History of Gryfice

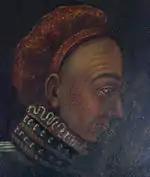
Duke Bogislaw X

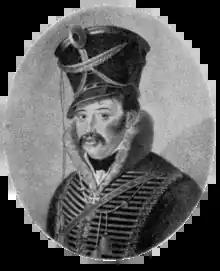
Ferdinand von Schill

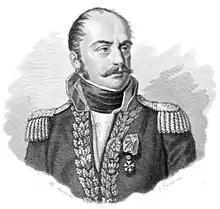
General Pietro Teulié

In the mid-13th century, the rulers of Pomerania were the princes from the Pomeranian House of Griffin, Barnim I and Wartislaw III, who encouraged settlement in these areas to strengthen their power. Barnim I, the Duke of Szczecin, ruling the eastern areas, settled mainly German population here, while Wartislaw III, the Duke of Demmin, ruling the western areas, encouraged Dutch and Danish settlers to settle. From 1234, Barnim I and Wartislaw III competed with each other in founding cities. Wartislaw founded Greifswald, Demmin, and Kołobrzeg. In 1262, he issued a town charter based on Lübeck law, in which the settlement (composed of three villages) received town privileges and 100 lans of land in the vicinity of the lower Rega river. The town charter designated the city's name as "Nova civitas supra Regam" (New city above the Rega). "Lokator" of the city, Jakob von Trebetow, received 20 lans of land and the task of founding the city. After the death of Wartislaw III, the owner of his lands became Barnim I, who confirmed the grants of location and rights. From his time comes the name of the city – "Civitat Griphemberch super Regam" (Gryfia Góra – city above the Rega) from 21 September 1264. The locality received customs rights, forest clearance, navigation on the Redze river and coastal waters, temporary tax exemption (for 10 years), enabling it to become significantly wealthier.